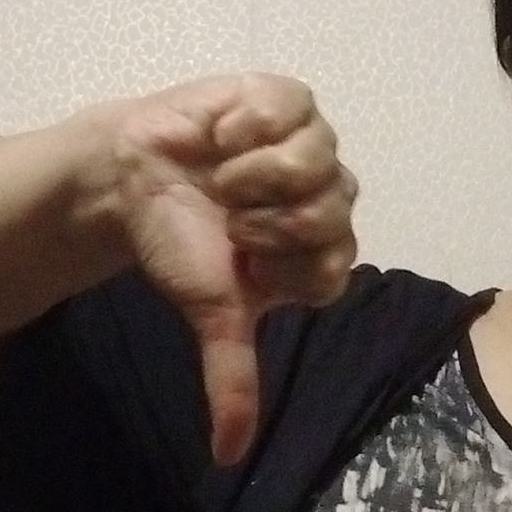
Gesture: dislike